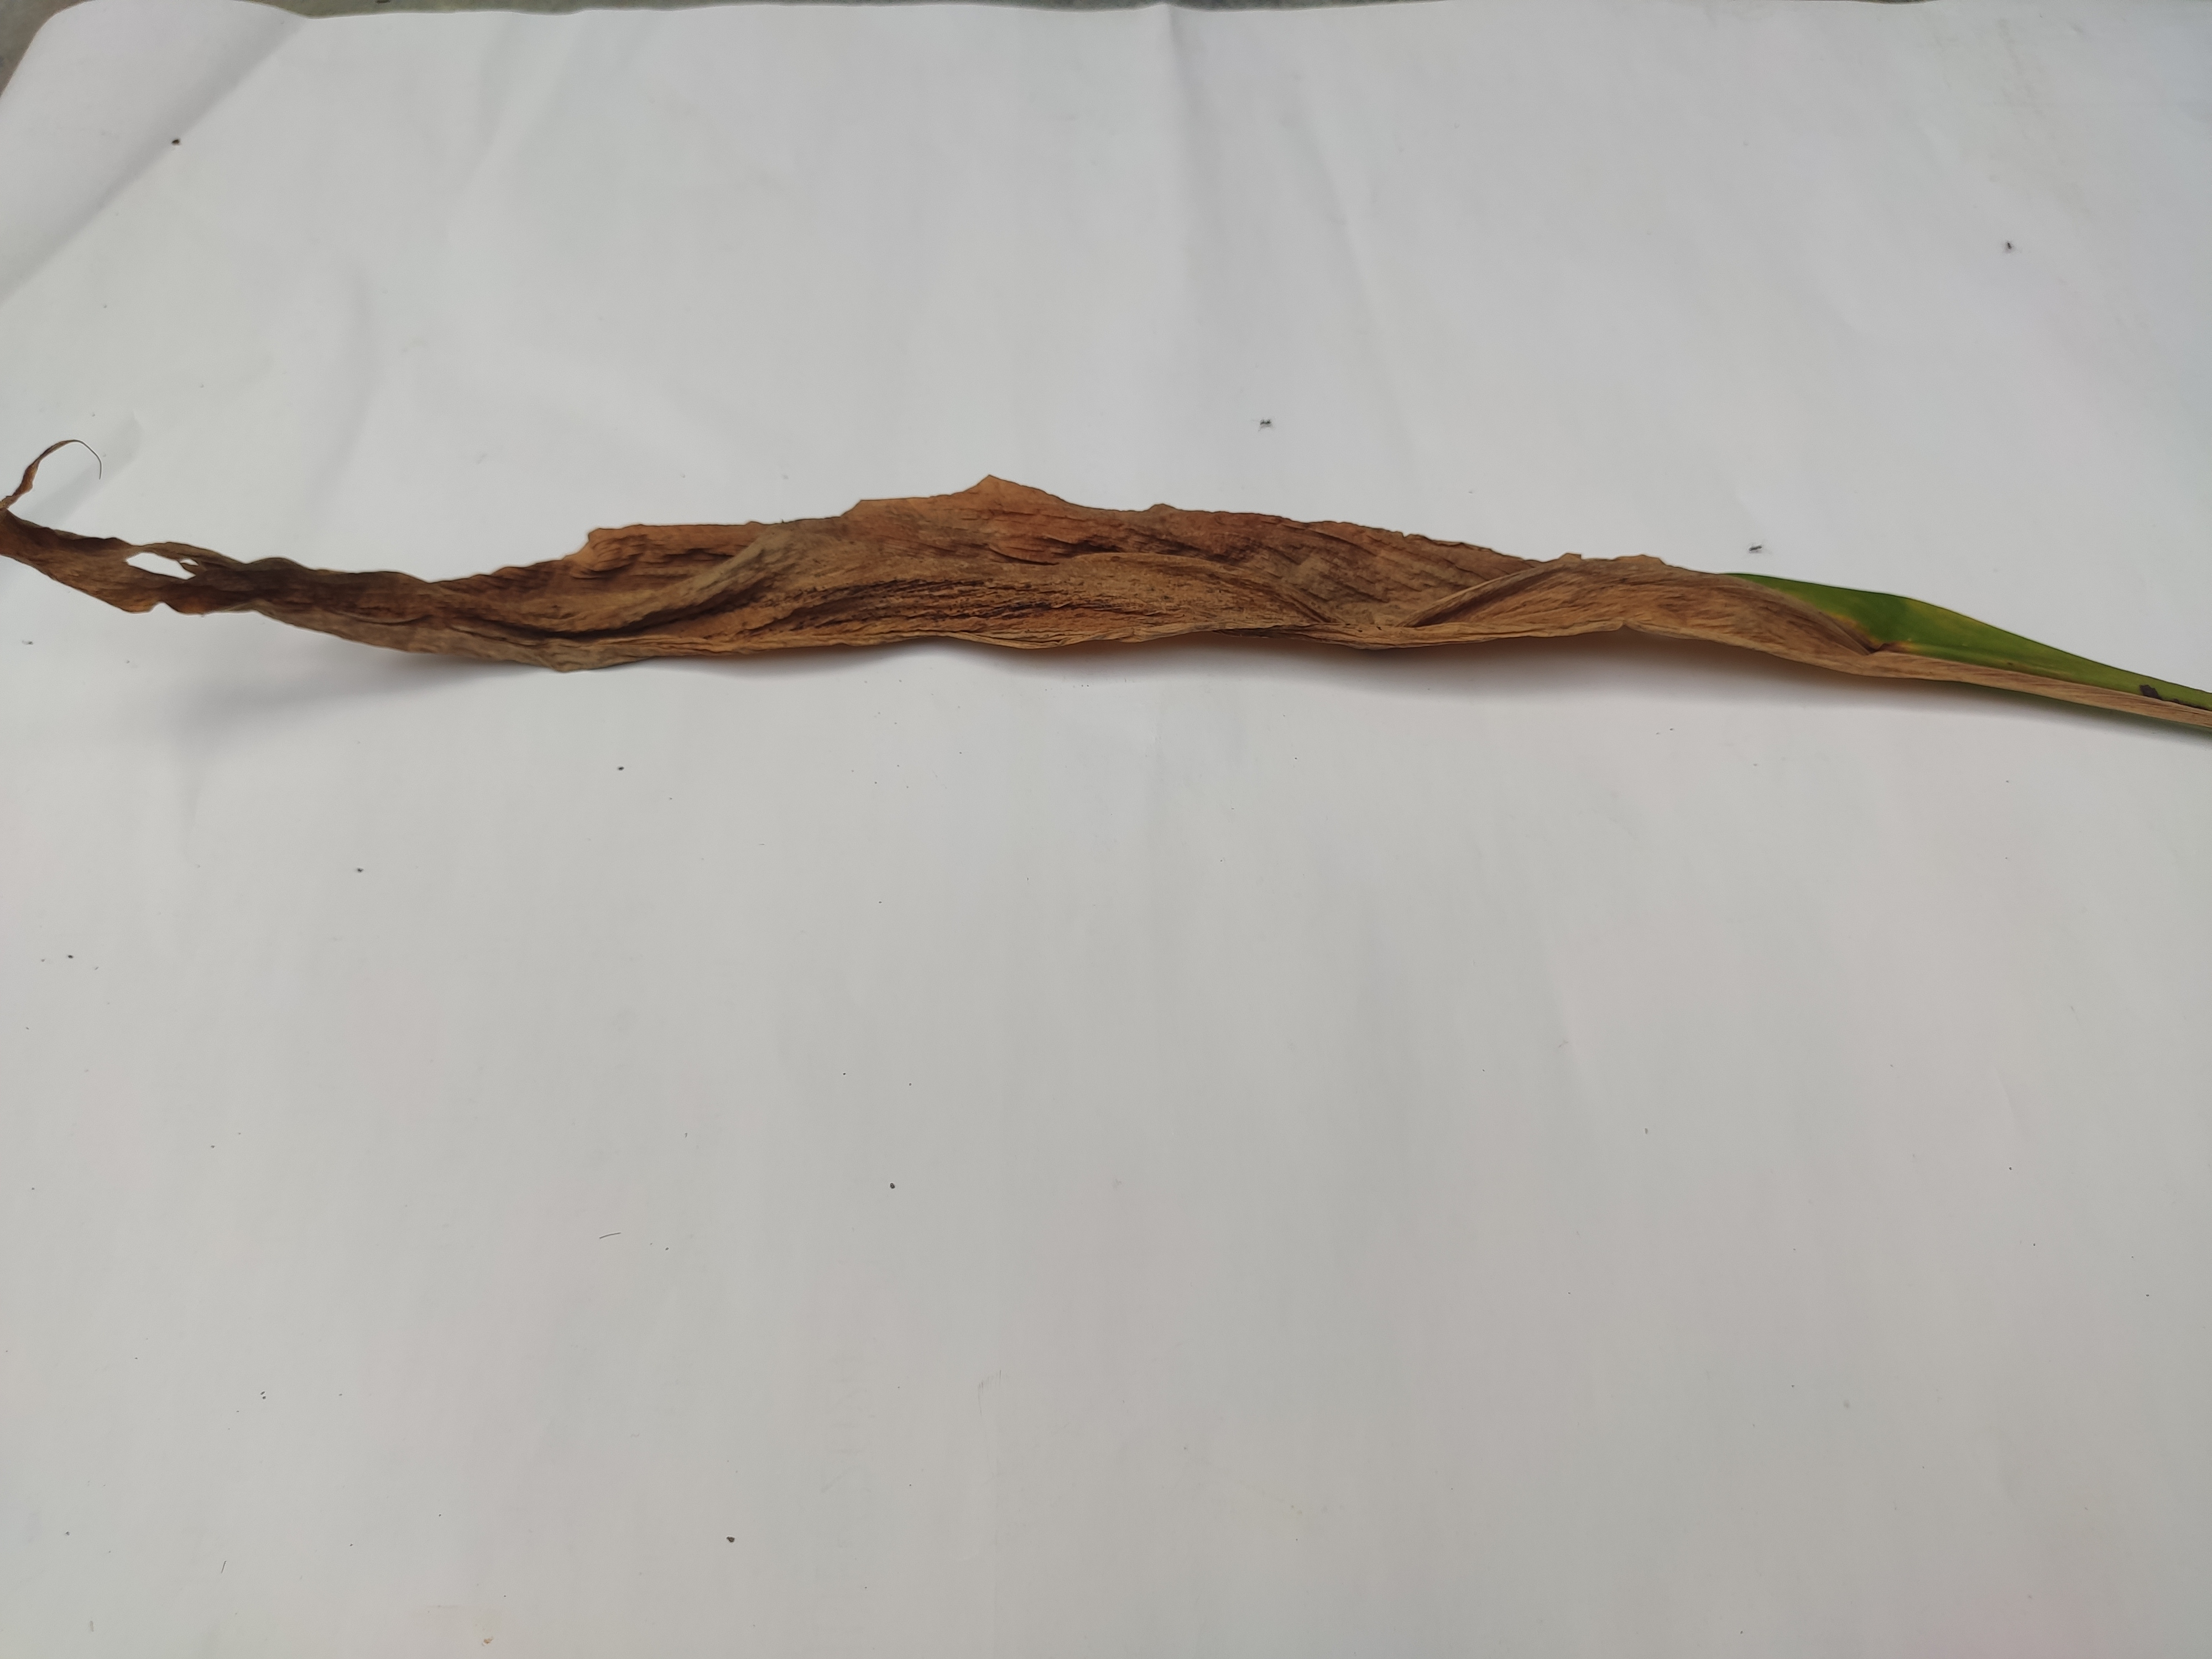
Label: Blotch